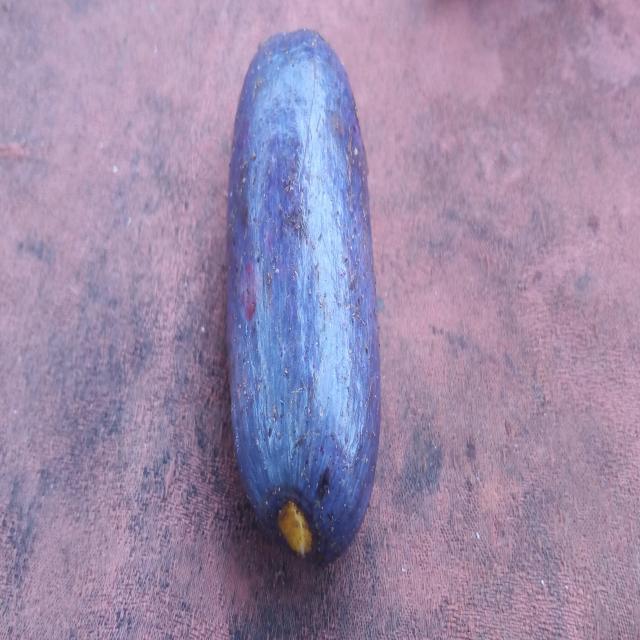
Plum grade: unaffected